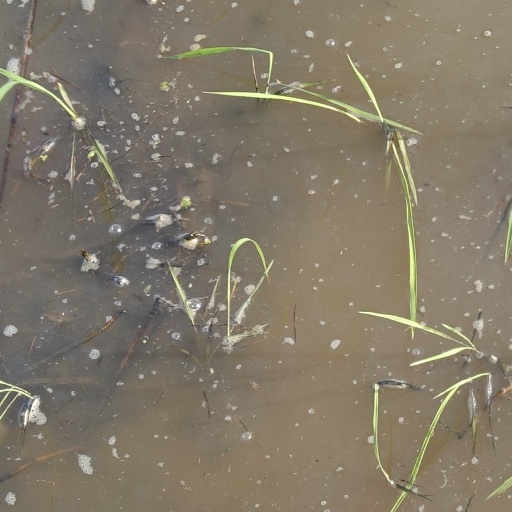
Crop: rice